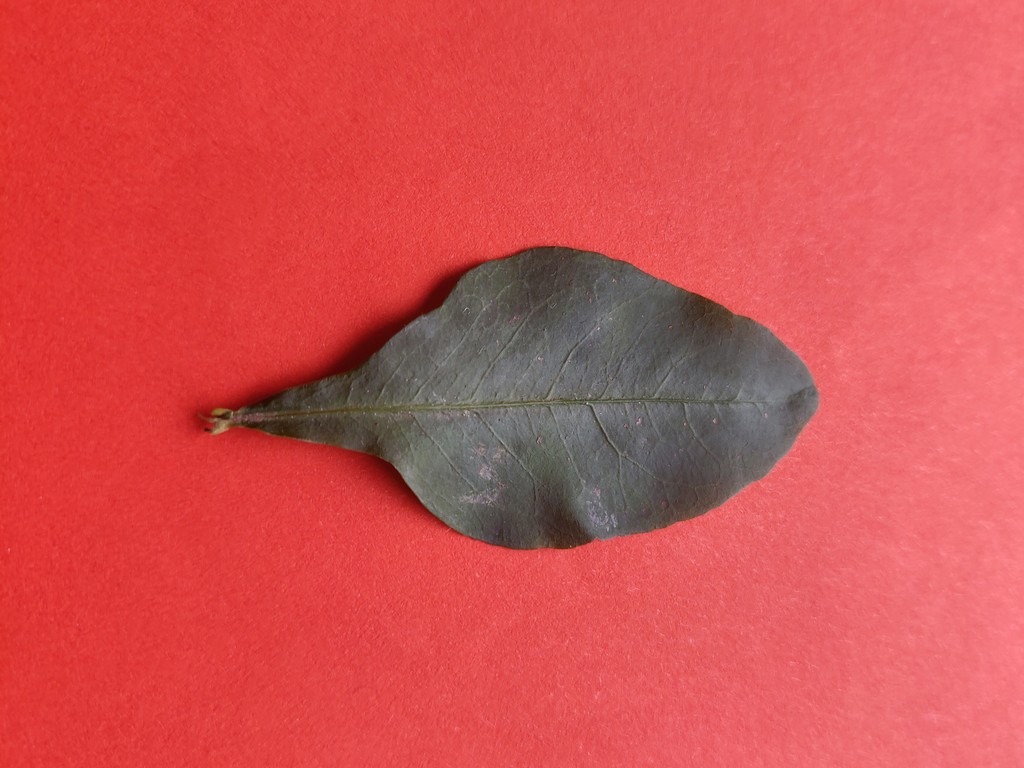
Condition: Healthy
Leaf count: single
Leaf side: front